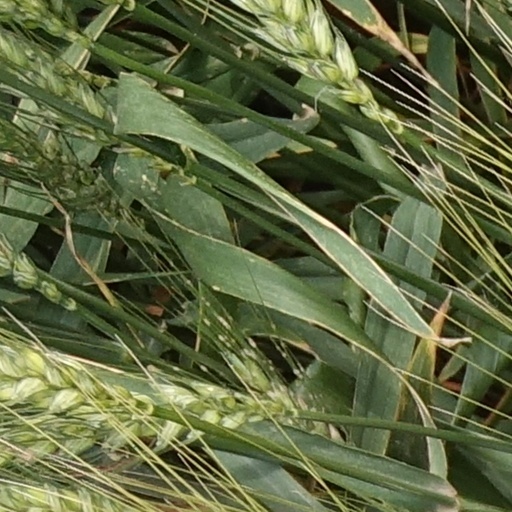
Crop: wheat